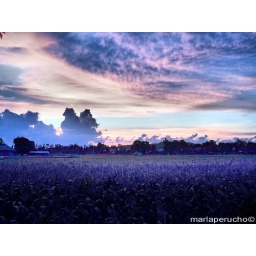
rice fields over the fence of our house at Bengcag, Laoag City